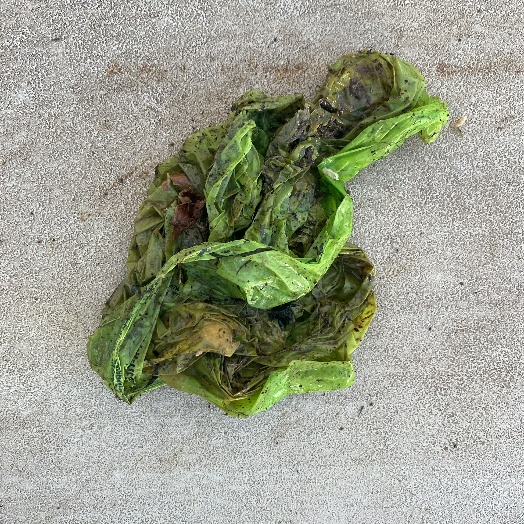
Label: generalcompost